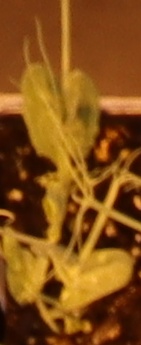
Label: Field Pea